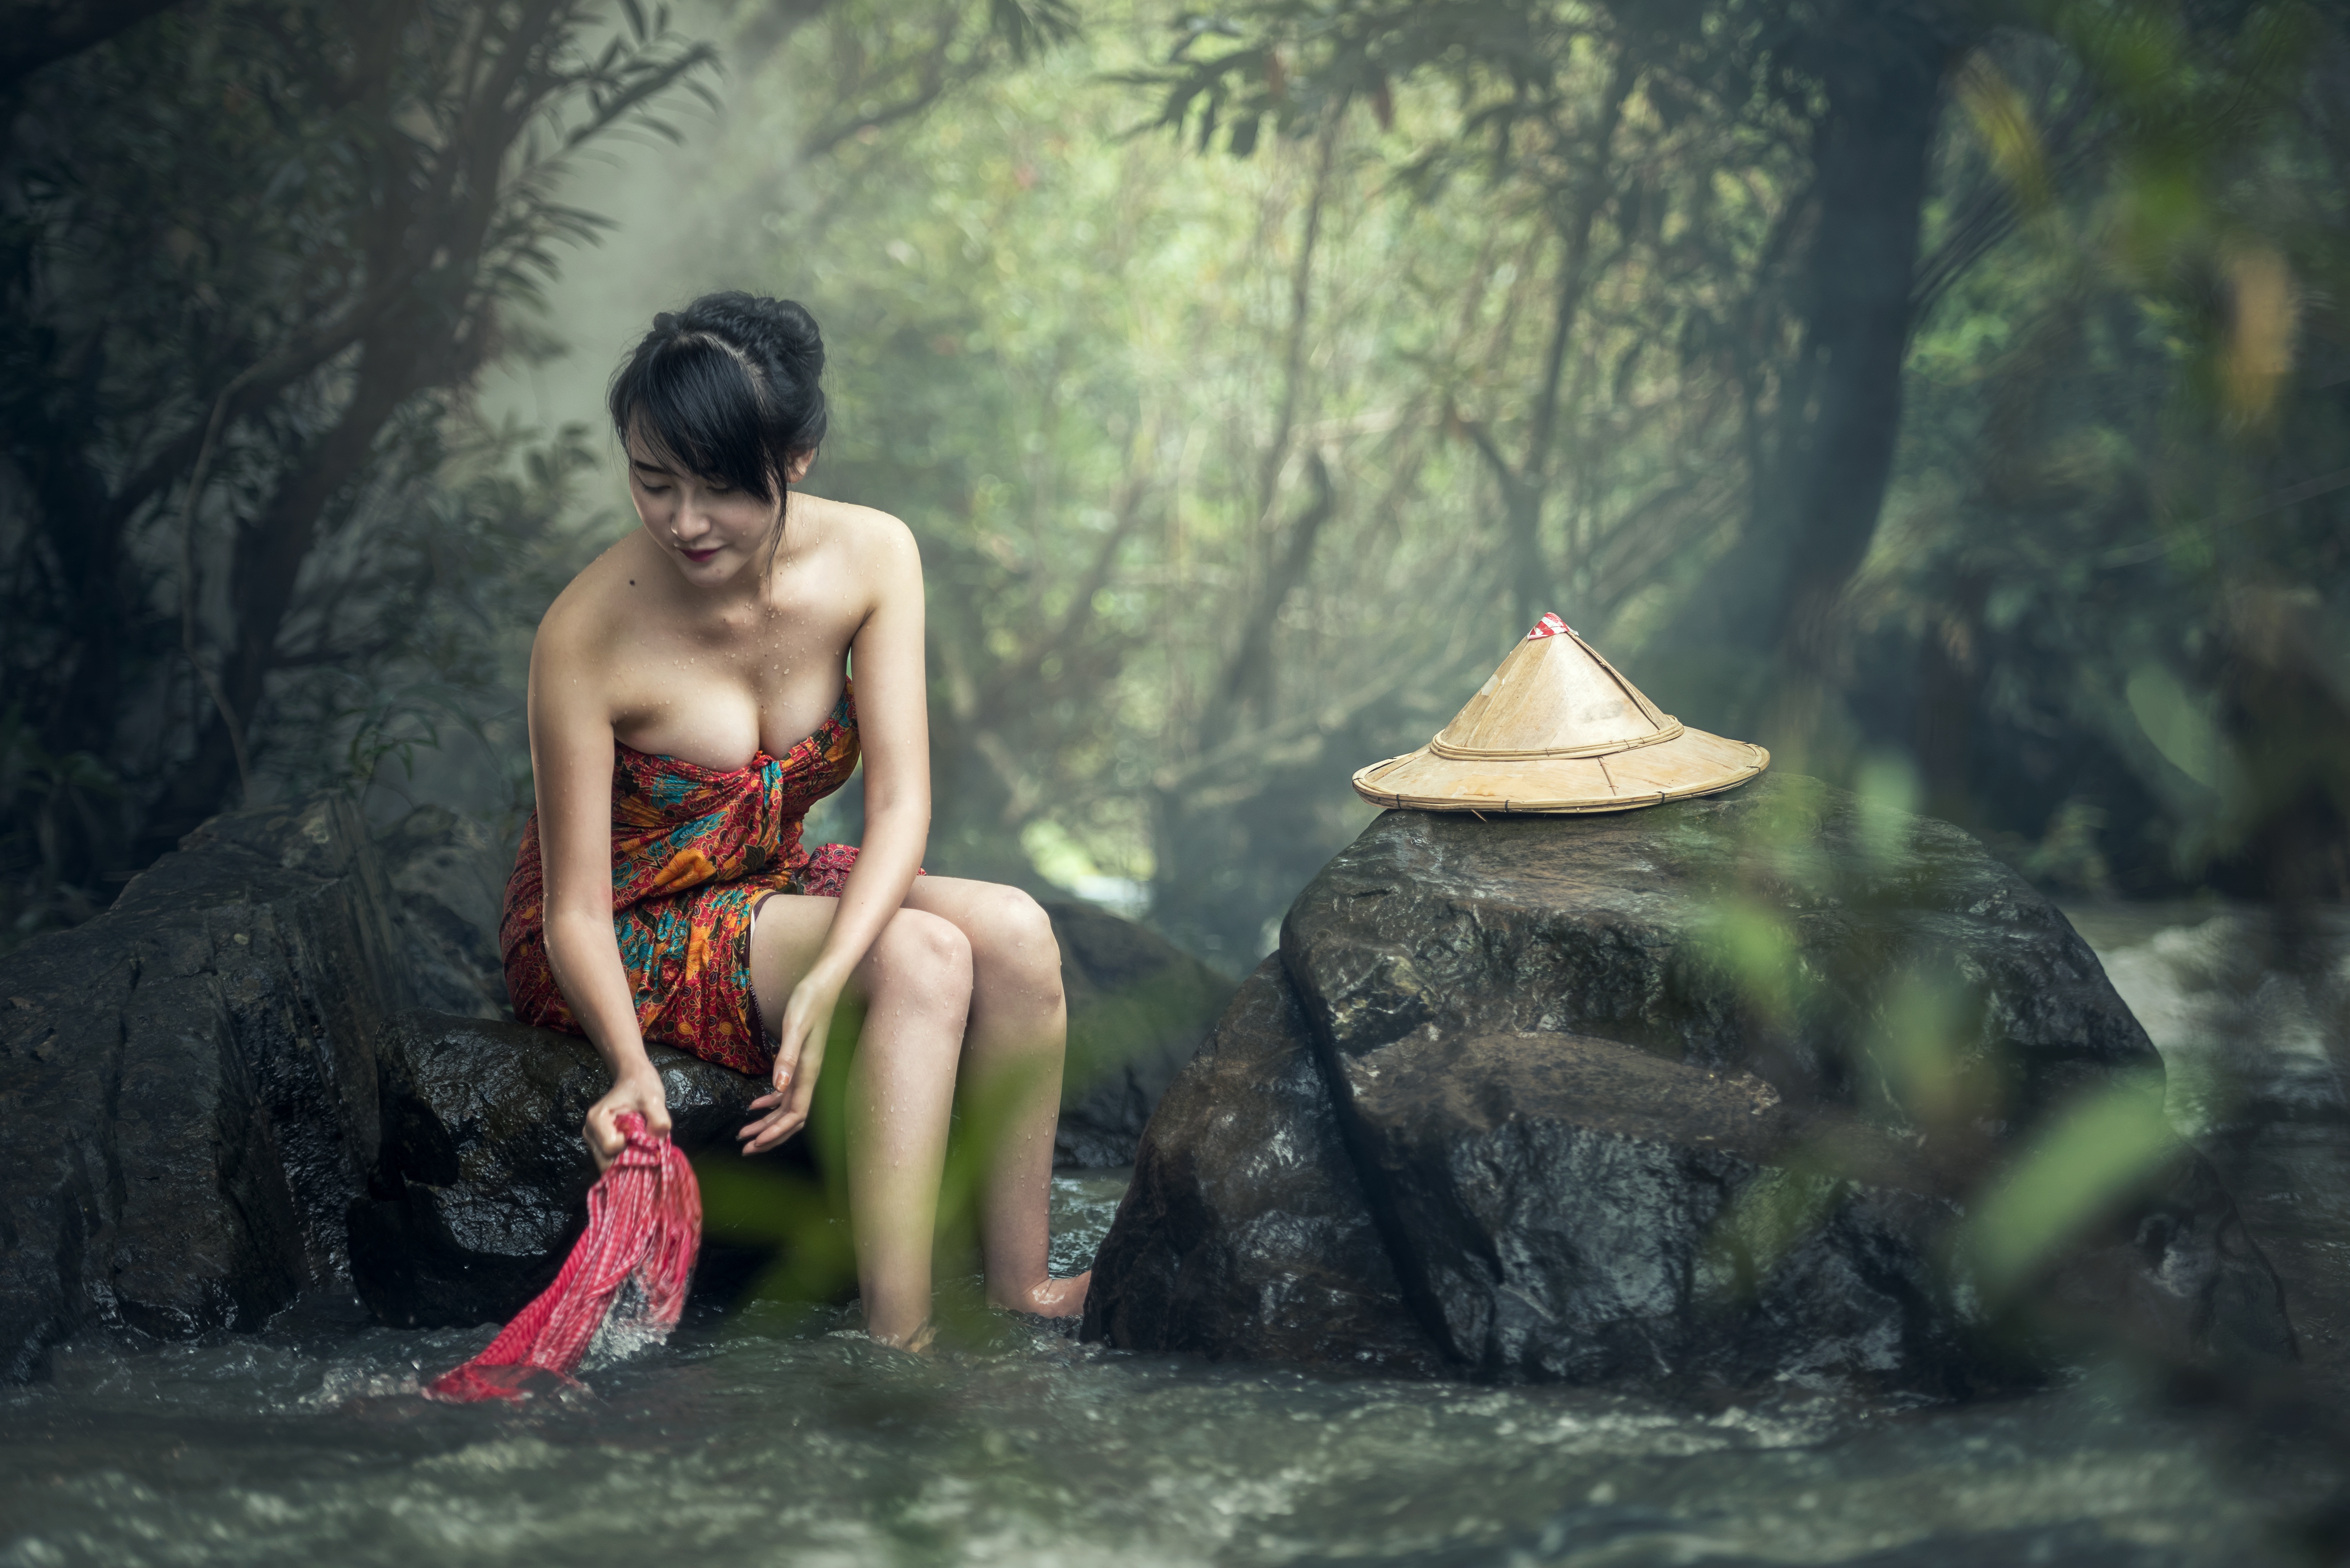
water, forest, outdoor, rock, waterfall, people, girl, woman, countryside, adventure, cute, jungle, asia, human, bare, lifestyle, smile, teenager, thailand, life, farmer, the world, vietnamese, the village, face, happiness, cool, rainforest, cambodia, culture, habitat, by nature, laos, traditional, screenshot, pa, mythology, female sex, indonesian, glad, myanmar burma, in the country, pathetic, natural environment, of poverty, country malaysia, outside of the house, nationals of indonesia, the bath, that simple